Irwin Cotler

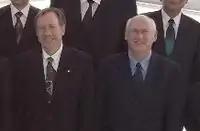
Irwin Cotler (left) (11 May 2004, Washington, D.C.)

On 12 December 2003, Prime Minister Paul Martin appointed him to Cabinet as Minister of Justice and Attorney General of Canada. He recommended the appointment of two women to the Supreme Court of Canada: Louise Charron and Rosalie Abella, Canada's first Jewish woman Supreme Court justice. Cotler attempted to introduce several bills to decriminalize marijuana. As Minister of Justice, Cotler tabled Canada's first-ever National Justice Initiative Against Racism, in parallel with the government's National Action Plan Against Racism. He was tasked with improving relations with the indigenous peoples in Canada and implemented a policy "known as the seven R’s: recognition, respect, redress, representation, responsiveness, reconciliation and relationships."